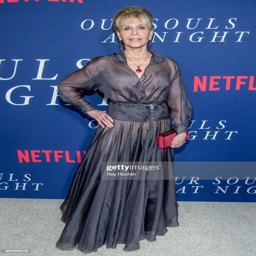
actor attends production company hosts the premiere .